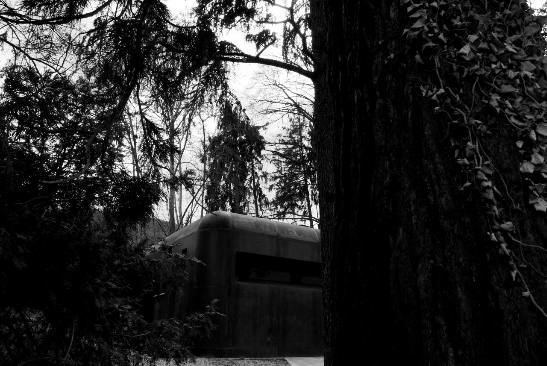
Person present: No